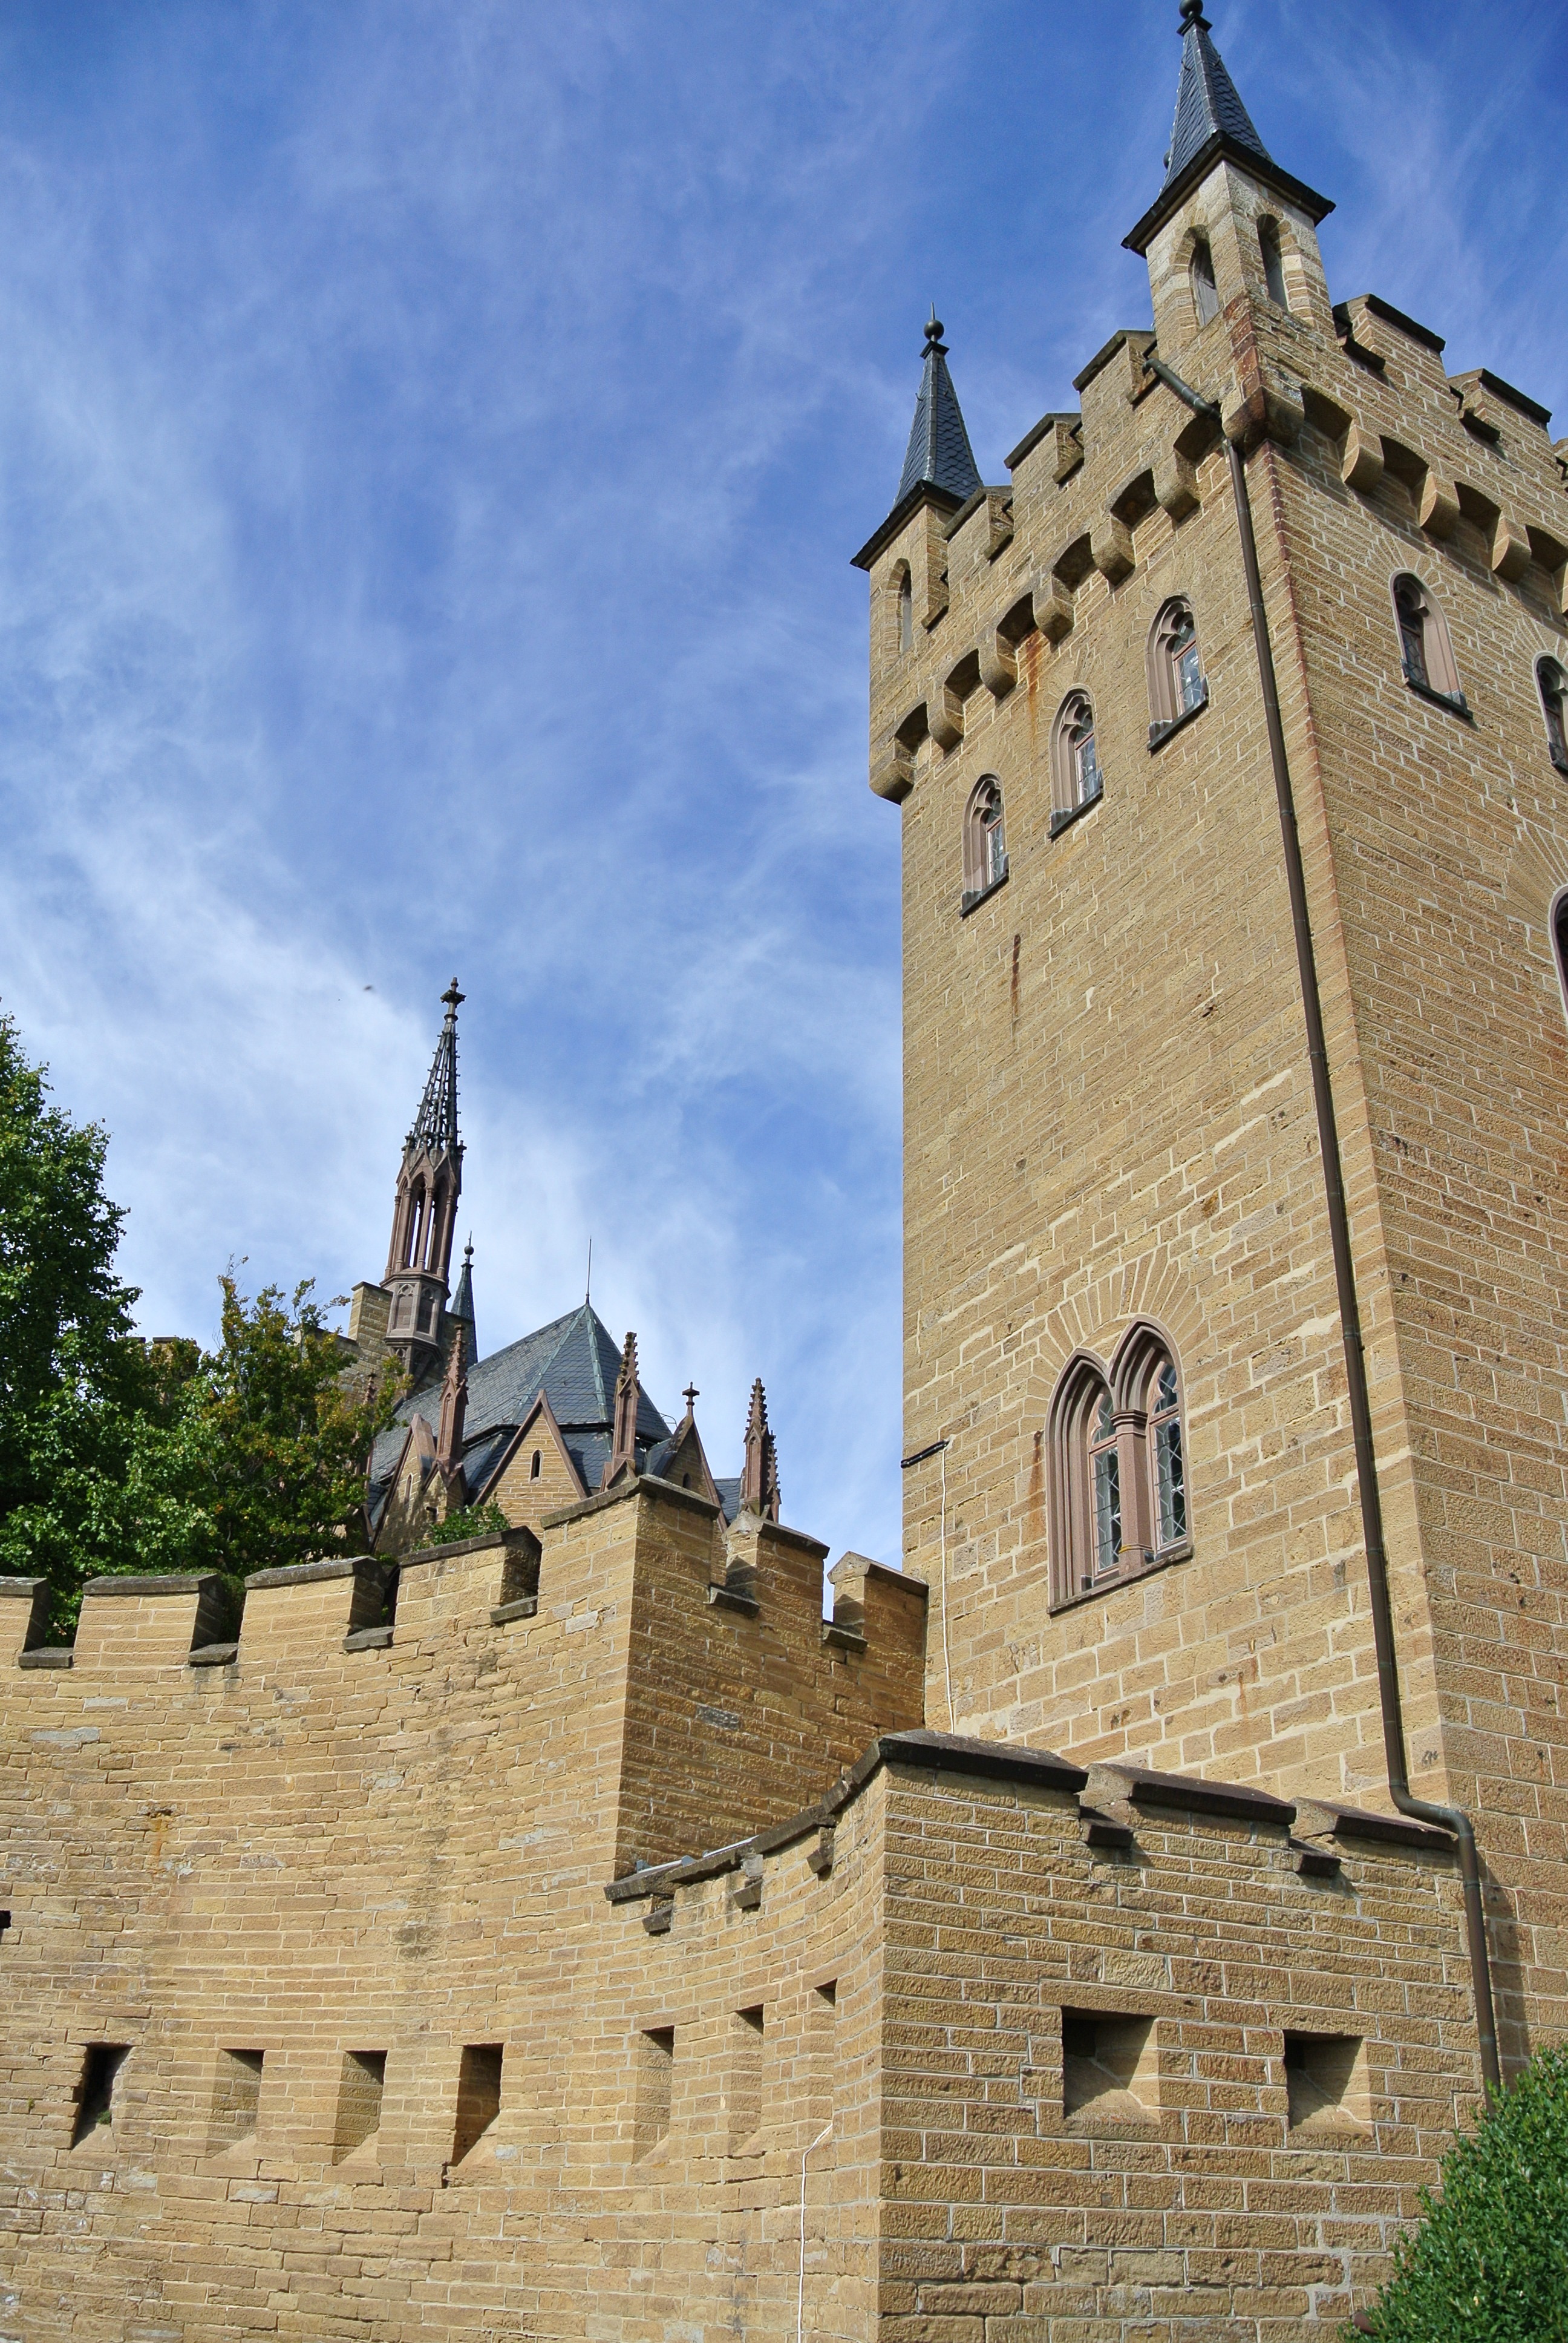
town, building, chateau, tower, castle, church, cathedral, place of worship, bell tower, fortress, spire, steeple, monastery, castles, lichtenstein, middle ages, battlements, castle wall, burgruine, historic site, loopholes